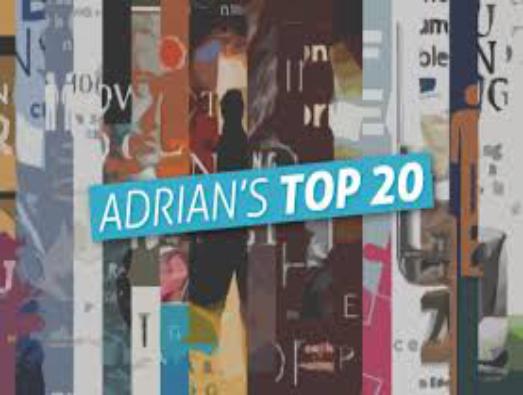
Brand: Adrian's
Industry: Food